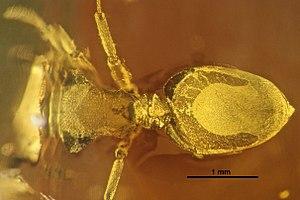
Cephalotes hispaniolicus est une espèce éteinte de fourmis arboricoles du genre Cephalotes.